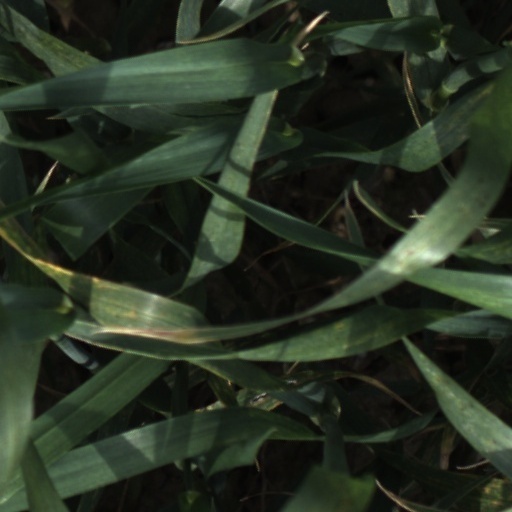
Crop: wheat